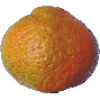
Label: mandarine